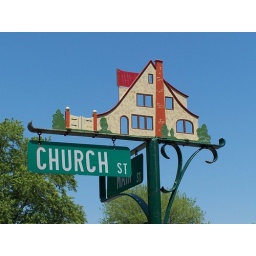
I was charmed by this street sign in Wethersfield, CT.